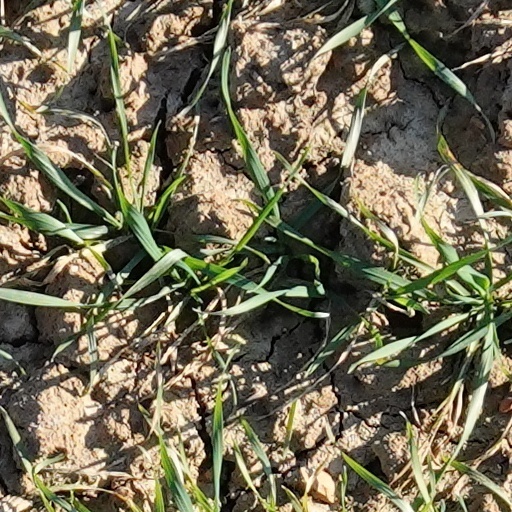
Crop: wheat